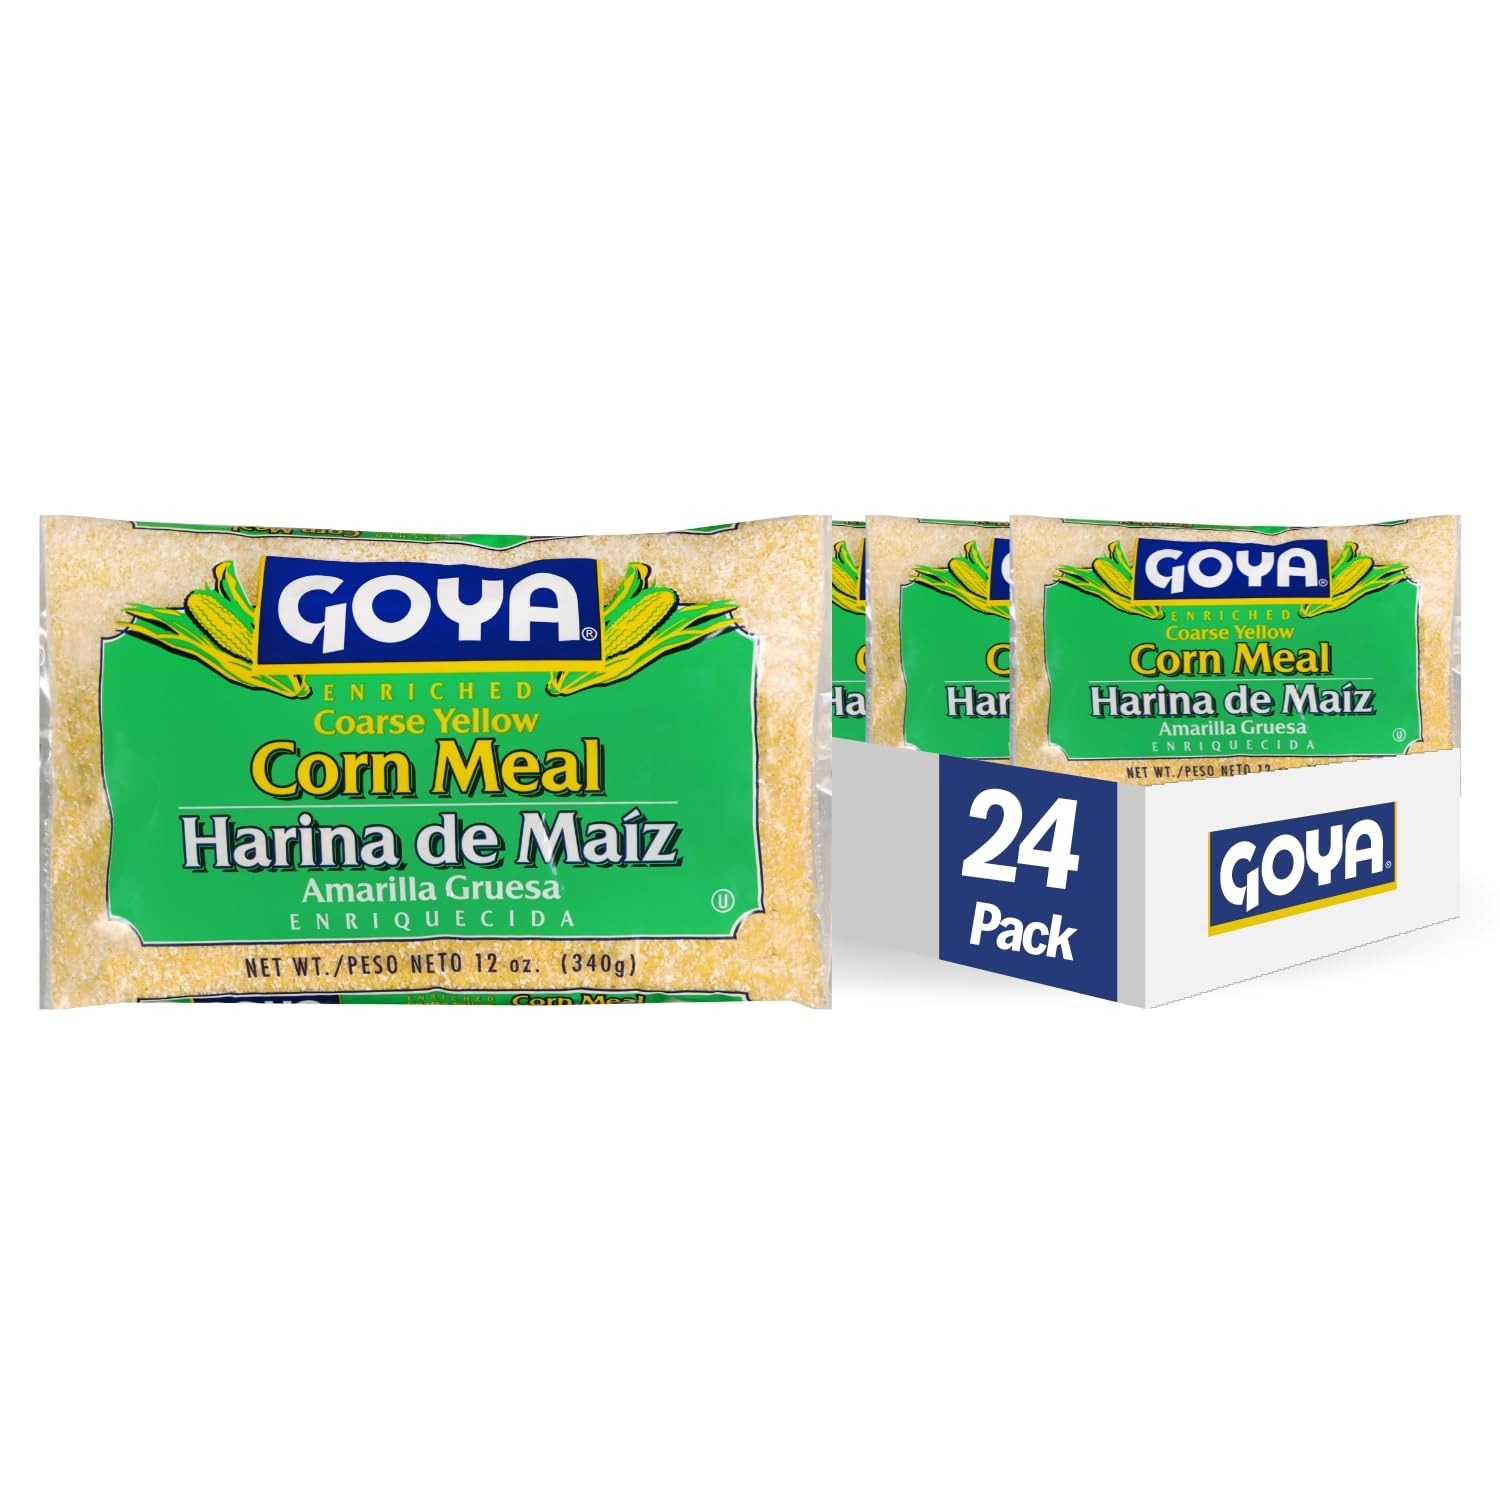
Item Name: Goya Foods Coarse Yellow Corn Meal, 12 Ounce (Pack of 24)
Bullet Point 1: IRREPLACEABLE CORN MEAL | GOYA Enriched Coarse Yellow Corn Meal is what every Latino must keeps in their pantry for preparation of the most flavorful and traditional meals.
Bullet Point 2: CONVENIENT & VERSATILE | Authentic Latin cooking calls for authentic Goya Coarse Yellow Corn Meal that brings unique and delicious flavor to all of your favorite recipes. Whether you're making tortillas or desserts, Goya Coarse Yellow Corn Meal is sure to become one of your favorite pantry staples.
Bullet Point 3: NUTRITIONAL QUALITIES | Fat Free, Saturated Fat Free, Trans Fat Free, Cholesterol Free, Low Sodium
Bullet Point 4: PREMIUM QUALITY | If it's Goya... it has to be good! | ¡Si es Goya... tiene que ser bueno!
Bullet Point 5: PACK OF 24: 12 OZ BAGS | Multipacks available on Amazon Retail. Enjoy GOYA's full line of Flours on Amazon Fresh, Amazon Retail and Prime Pantry
Bullet Point 6: Country string: united states
Value: 288.0
Unit: Fl Oz

Price: 10.845